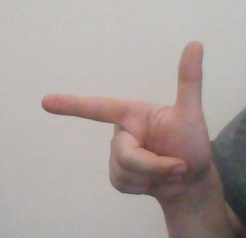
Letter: yaa